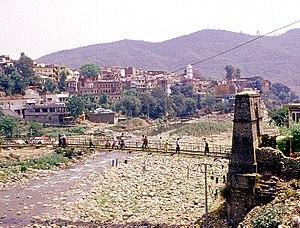
Rajauri est une ville indienne située dans le district de Rajauri dans le territoire du Jammu-et-Cachemire. En 2011, sa population était de 41 552 habitants.